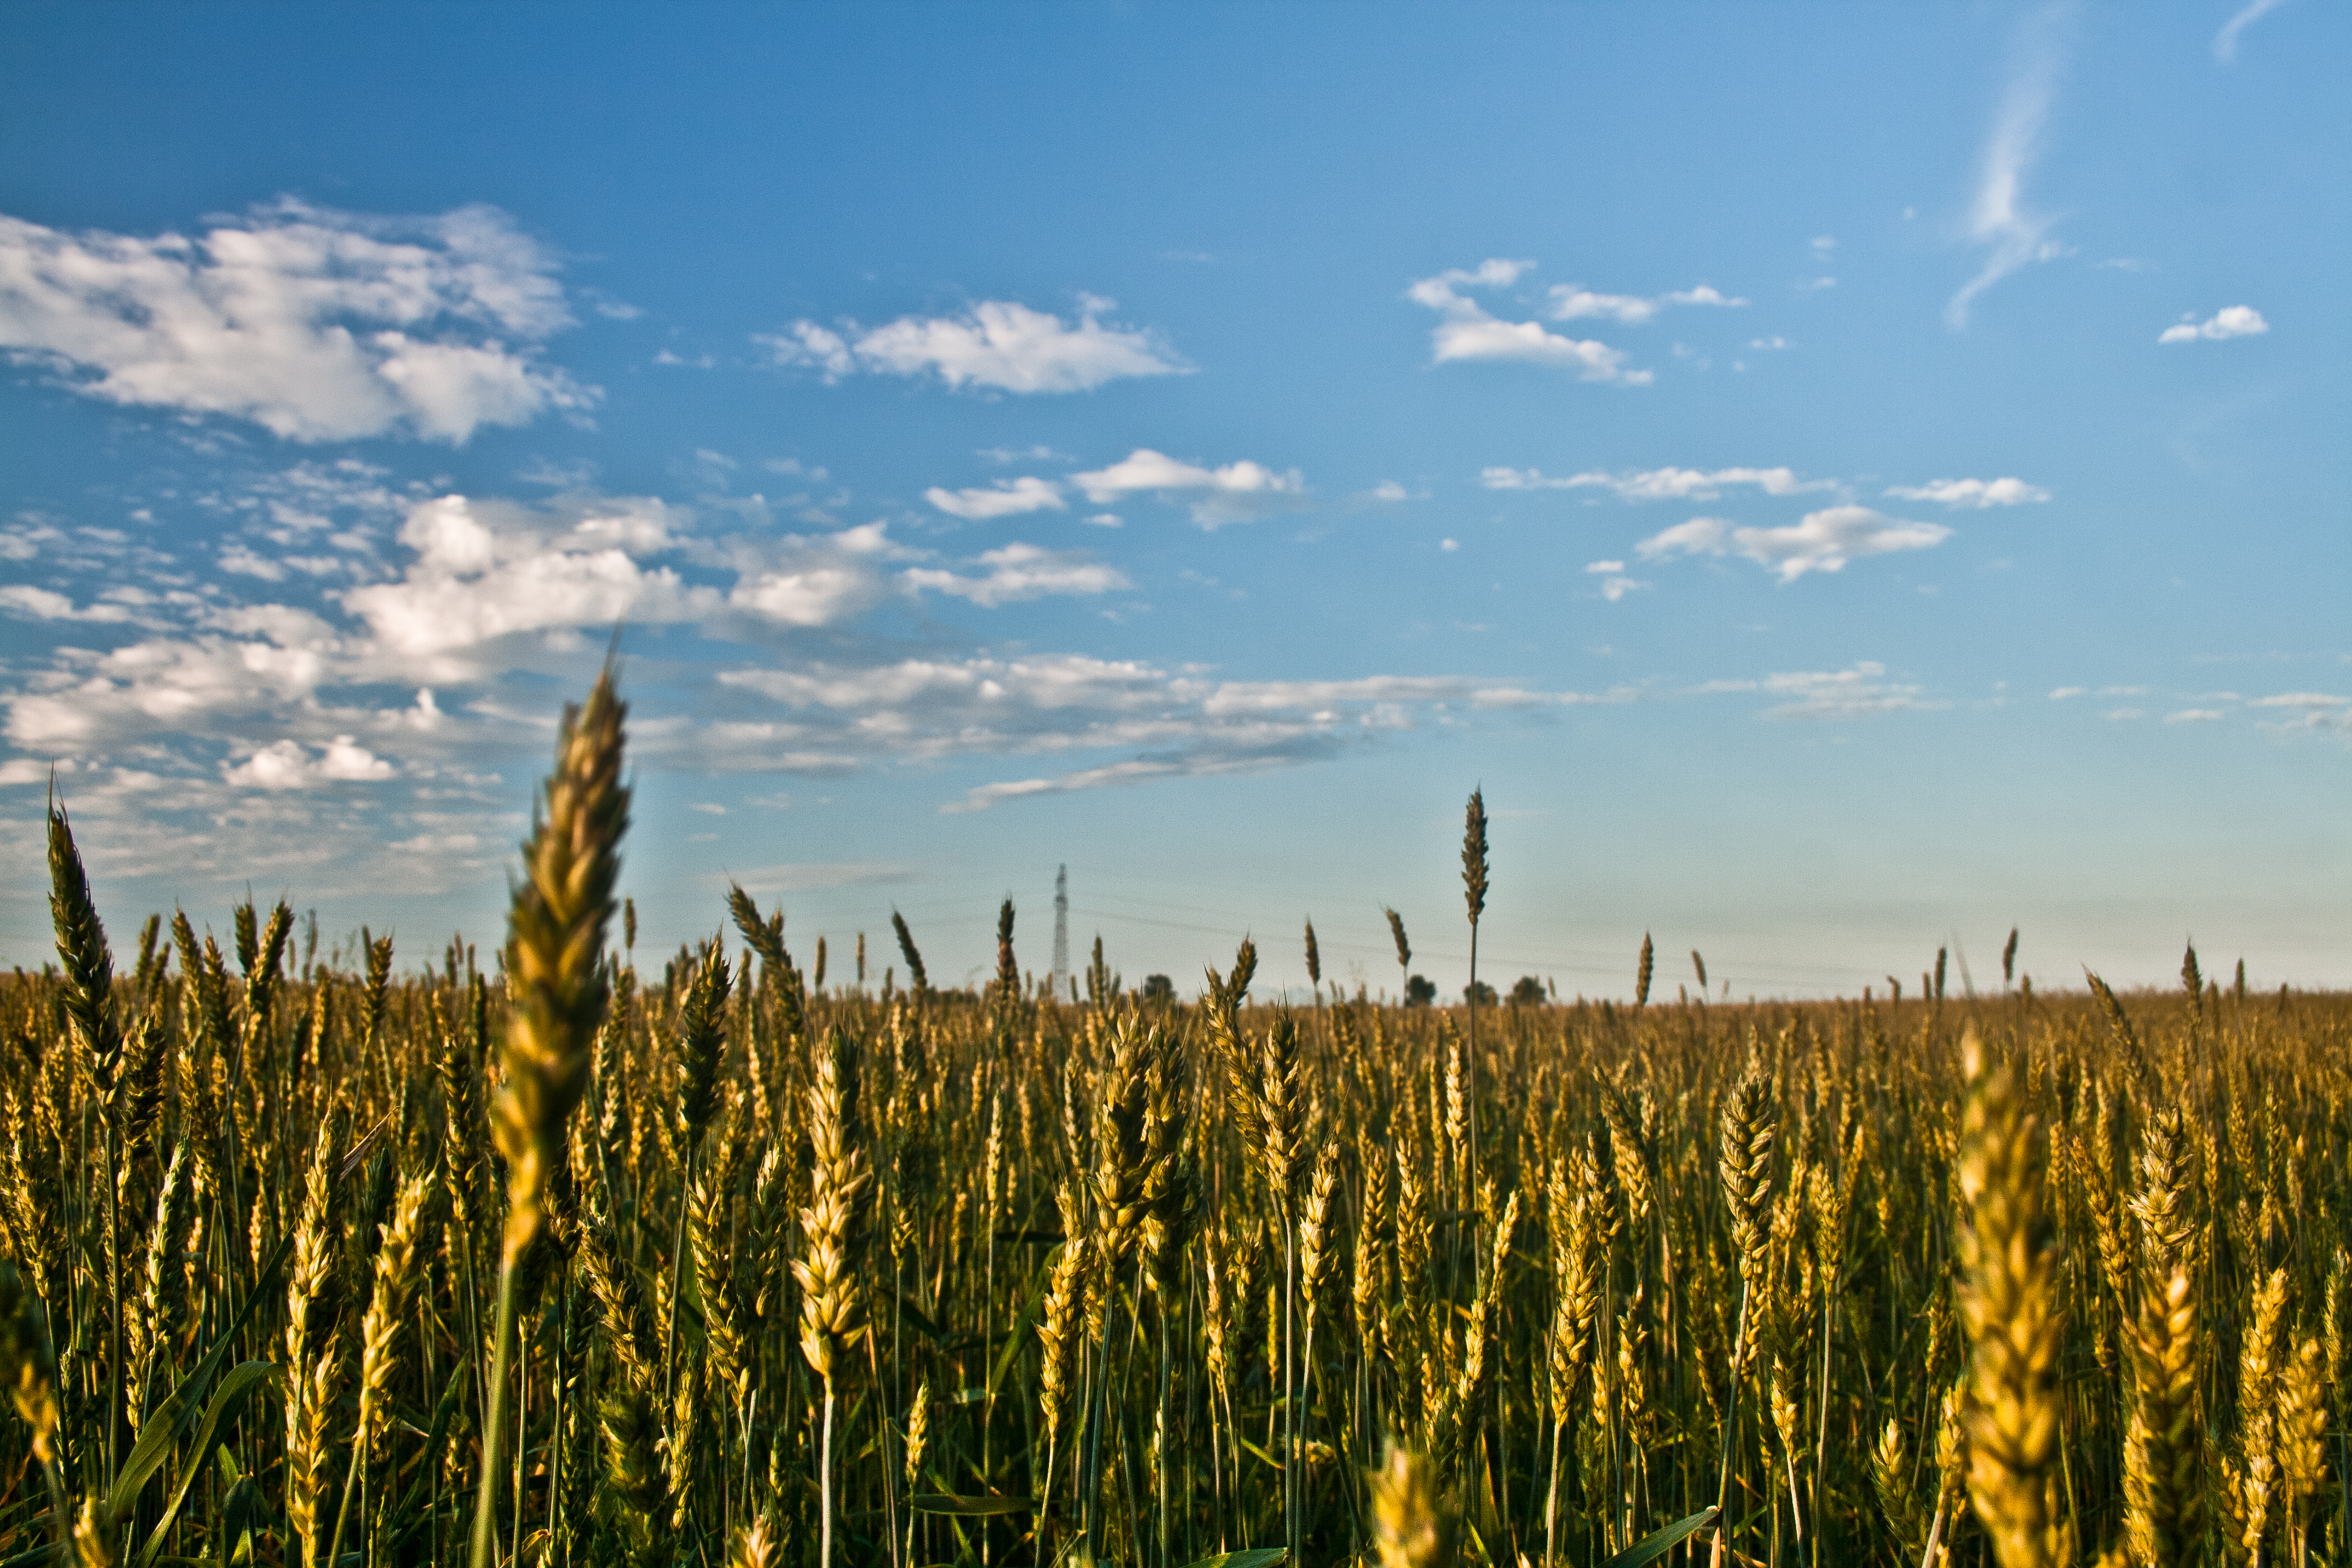
grass, horizon, cloud, plant, sky, sunset, field, meadow, wheat, grain, prairie, sunlight, cloudy, environment, food, crop, agriculture, grassland, rural area, flowering plant, grass family, land plant